Ball State University

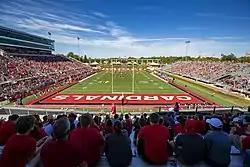
Ball State Cardinals football at Scheumann Stadium

More than 400 student organizations at Ball State include numerous student government, departmental and professional, special interest, and service groups, all sanctioned by the Office of Student Life in the L. A. Pittenger Student Center. Multicultural organizations include the Asian American Student Association, Black Student Association, National Organization of Minority Architect Students (NOMAS), Latinx Student Union, and Spectrum, for LGBTQ equity. Ball State is often credited as one of the first universities in the nation to begin a Safe Zone training program, which began in 1992, to educate the public and empower LGBTQ allies and advocates.